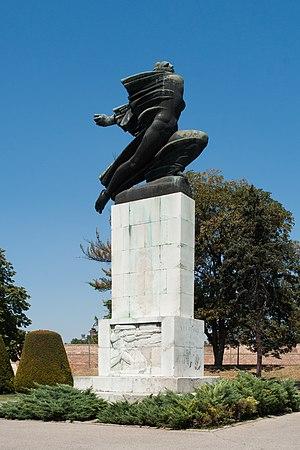
A la France, Kalemegdan - Belgrade